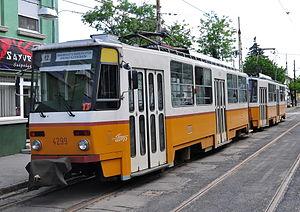
La ligne 12 du tramway de Budapest circule entre Angyalföld kocsiszín et Rákospalota, Kossuth utca, en périphérie de Budapest. Elle dessert les quartiers d'Újpest et Rákospalota, ainsi que les gares d'Angyalföld et de Rákospalota-Újpest.
Le tramway de Budapest est le réseau de tramway de la ville de Budapest, en Hongrie. Inauguré en 1866, c'est l'un des réseaux de tramway les plus longs au monde. Il comporte 31 lignes normales, une ligne de train à crémaillère ainsi que deux lignes non-régulières. Il est exploité par la régie publique Budapesti Közlekedési Zrt.